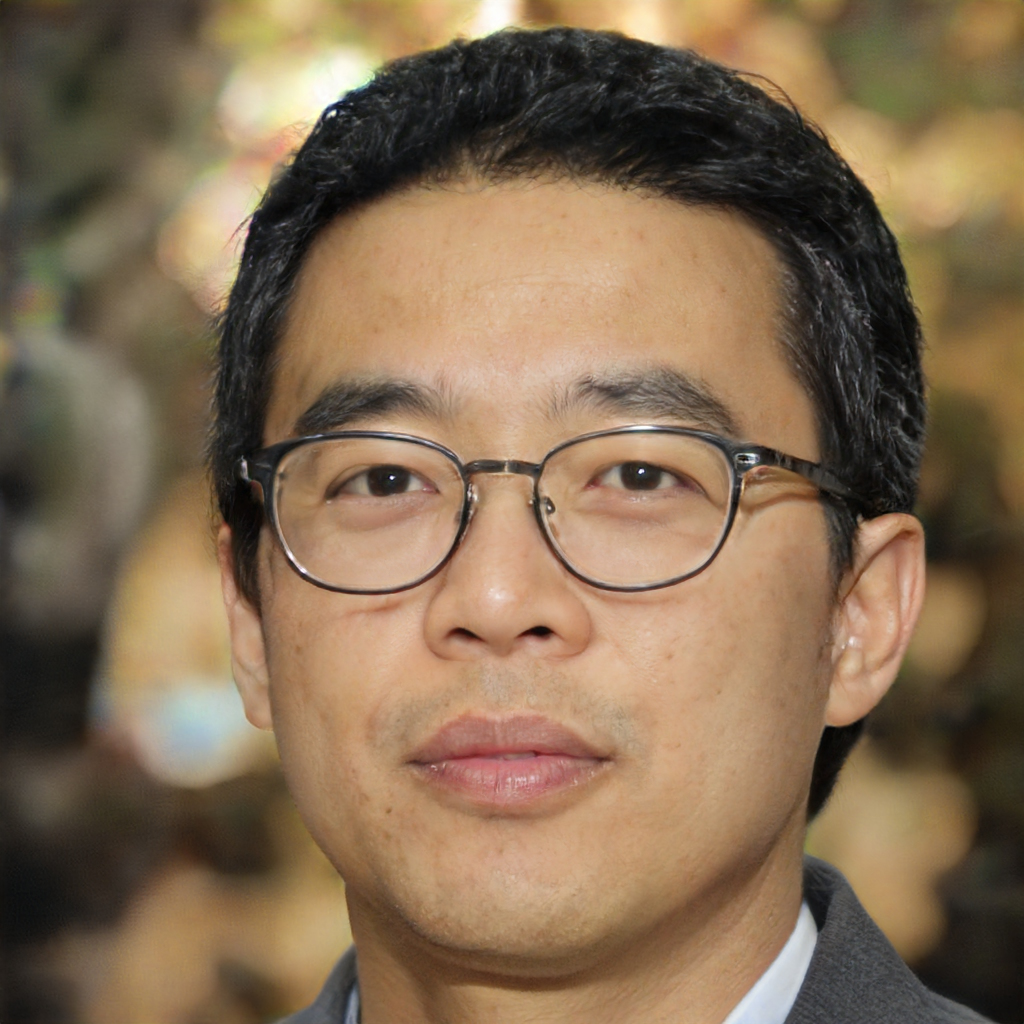
Gender: Male